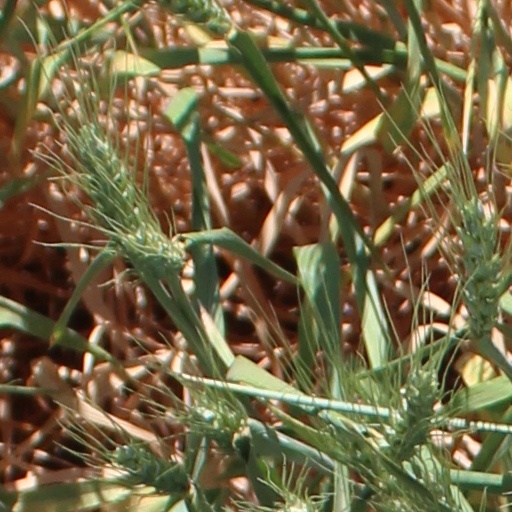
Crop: wheat